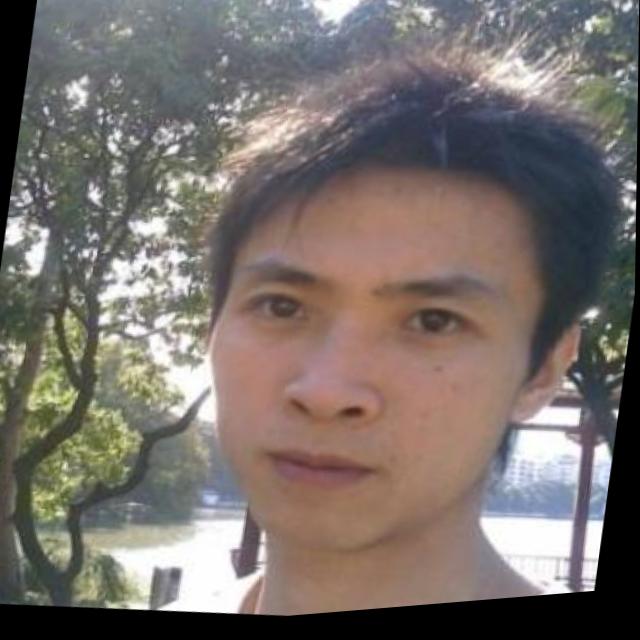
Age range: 21-44